Childbirth

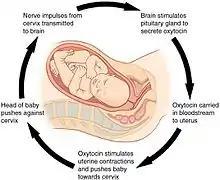
Oxytocin facilitates labour and will follow a positive feedback loop.

Augmentation is the process of stimulating the uterus to increase the intensity and duration of contractions after labour has begun. Several methods of augmentation are commonly been used to treat slow progress of labour (dystocia) when uterine contractions are assessed to be too weak. Oxytocin is the most common method used to increase the rate of vaginal delivery. The World Health Organization recommends its use either alone or with amniotomy (rupture of the amniotic membrane) but advises that it must be used only after it has been correctly confirmed that labour is not proceeding properly if harm is to be avoided. The WHO does not recommend the use of antispasmodic agents for prevention of delay in labour.